Newbridge, New South Wales

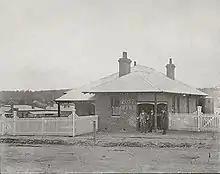
Newbridge Post Office during the early 20th Century.

On 5 May 2010, a fatal accident occurred 5 km from Newbridge Railway station, involving the Daily XPT and an excavator.